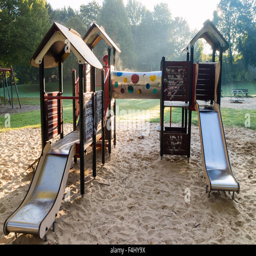
a deserted children 's playground in early morning